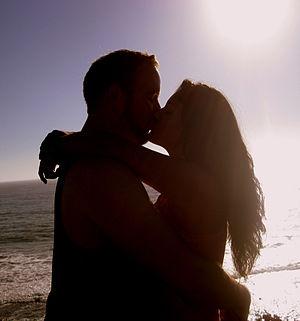
Making out est une expression américaine, remontant au moins à la fin des années 1940, utilisée pour désigner une embrassade, des baisers, du pelotage ou des caresses mais peut également se rapporter à tout type de caresses érotiques, ou se traduire par l'expression française « se bécoter ». En anglais britannique, le terme équivalent correspond à l'expression getting off ou encore en anglais irlandais à celui de shifting.